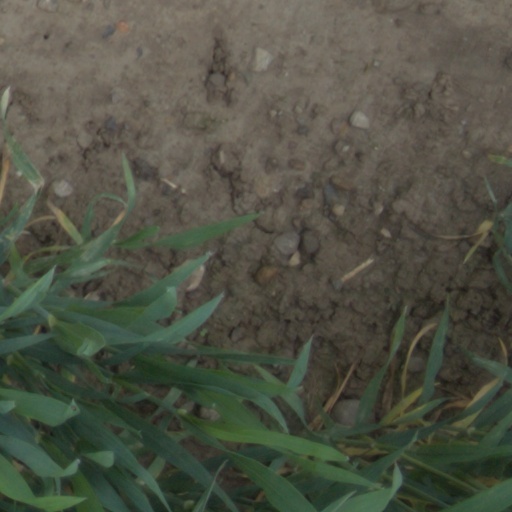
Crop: wheat